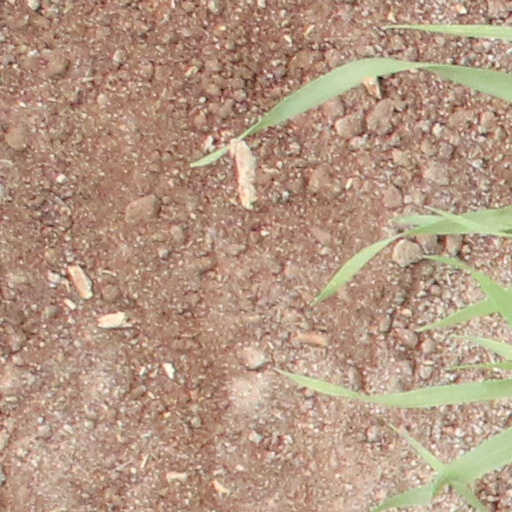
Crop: wheat